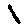
Label: 1